List of United States Supreme Court cases, volume 193

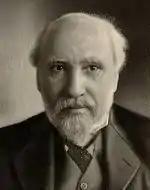
Railroad czar James J. Hill, c. 1890

"Northern Securities Company v. United States", 193 U.S. 197 (1904), is a landmark antitrust decision of the Supreme Court. The Court ruled 5 to 4 against the stockholders of the Great Northern and Northern Pacific railroad companies, who had formed a monopoly under the Northern Securities Company. The public had become greatly alarmed by Northern Securities, which threatened to become the largest company in the world and to corner the railroad traffic in the western United States. The Court's decision was a blow to monopolist James J. Hill, who had helped engineer the formation of Northern Securities, and was a victory for President Theodore Roosevelt's trust-busting activities under the Sherman Antitrust Act. The dissenting opinion of Justice Oliver Wendell Holmes Jr. included the famous passage: "Great cases like hard cases make bad law. For great cases are called great, not by reason of their real importance in shaping the law of the future, but because of some accident of immediate overwhelming interest which appeals to the feelings and distorts the judgment."